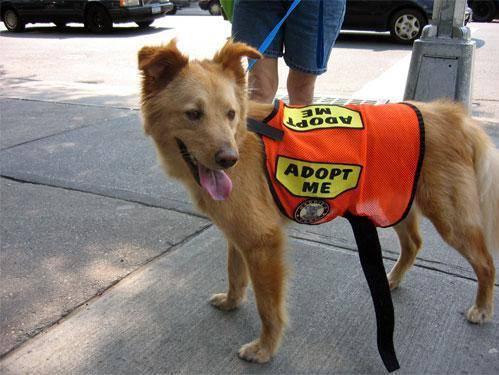
dog